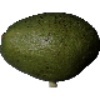
Label: Avocado 1